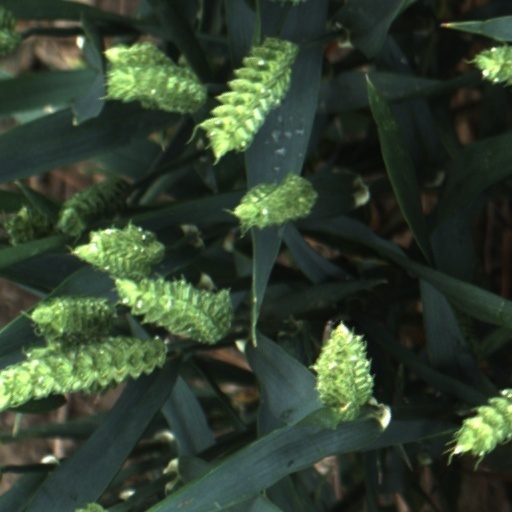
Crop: wheat